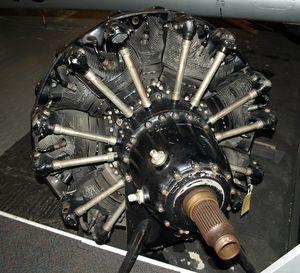
Solent Sky est un musée de l'aviation de Southampton, dans le comté de Hampshire.